Charlie Chan in Panama

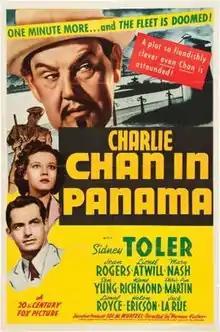

Charlie Chan in Panama is a 1940 mystery film starring Sidney Toler. It is an uncredited remake of Jacques Deval's novel "Marie Galante", produced by 20th Century Fox in 1934, directed by Henry King.